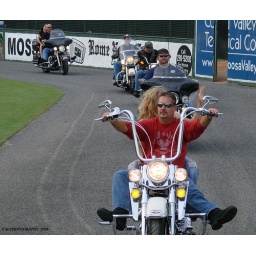
About 50 of the riders rode their bikes around the field before the game.